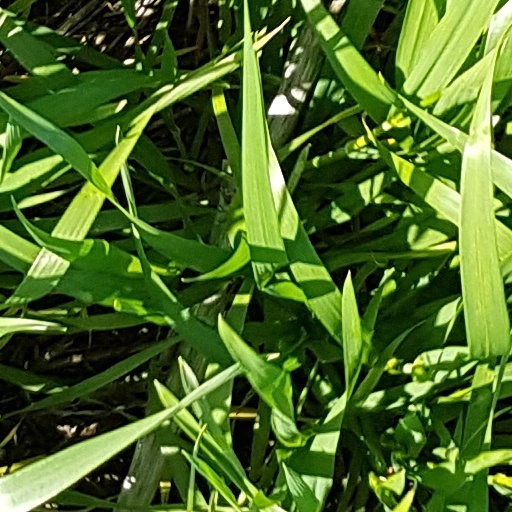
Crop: wheat